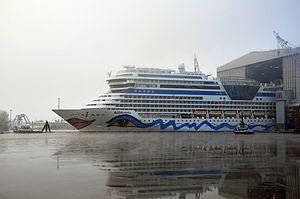
La Meyer Werft est un important chantier naval situé principalement à Papenbourg, à l'Ouest de la Basse-Saxe, en Allemagne. C'est le plus gros employeur de la région, avec environ 3 300 employés, ainsi que de nombreux emplois indirects. Ce chantier est spécialisé dans les bateaux de croisière de luxe, mais construit également des transporteurs, des méthaniers et des bateaux-taxis.